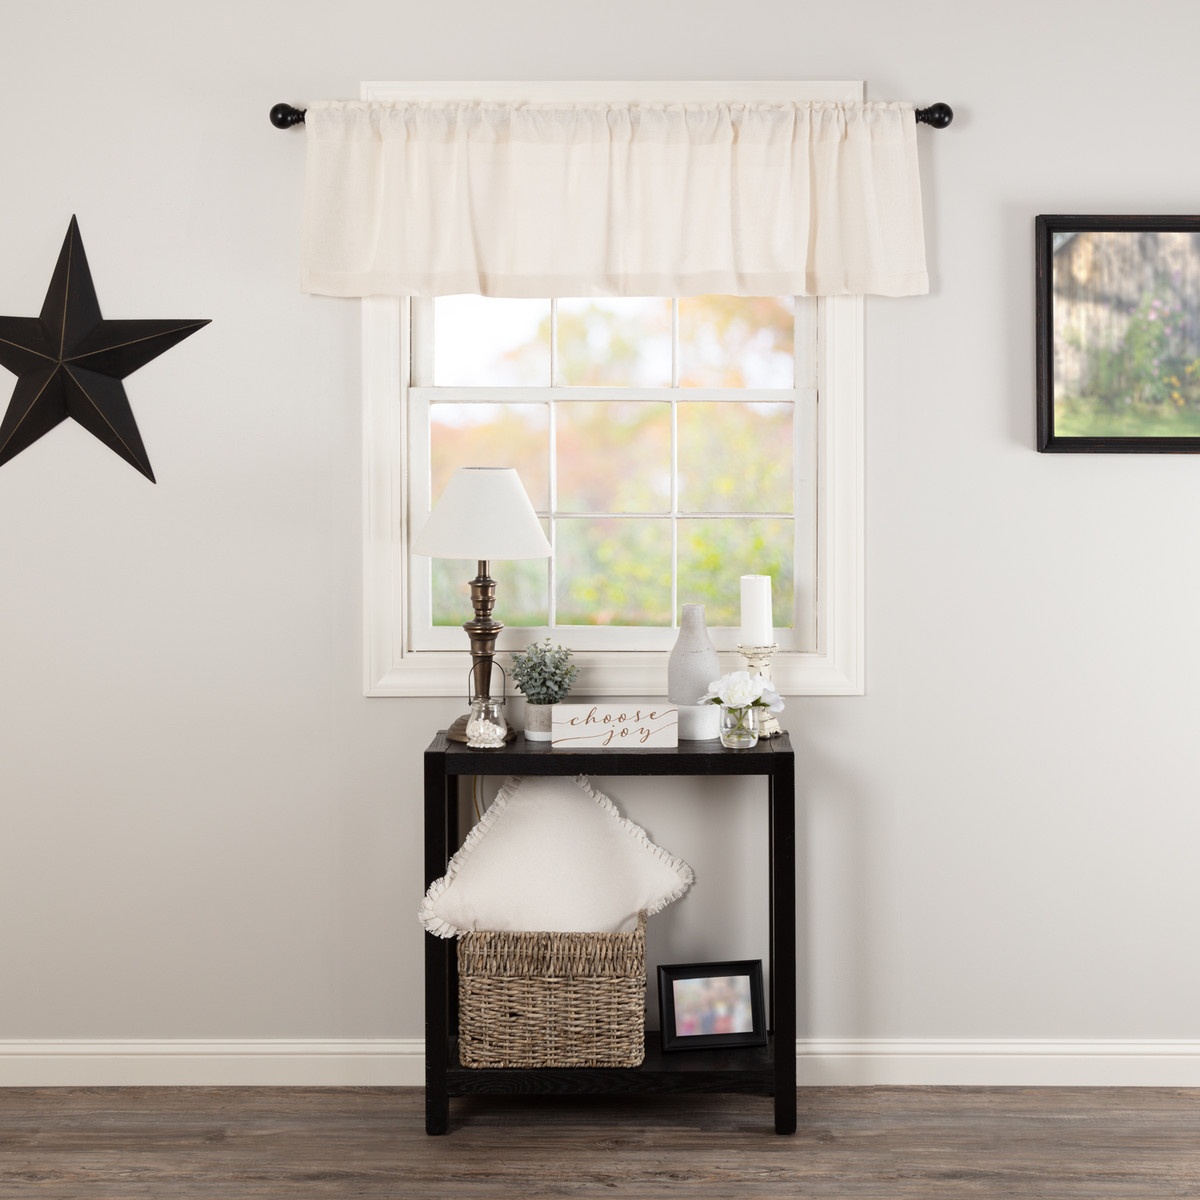
Burlap Antique White Valance 16x72
Brighten your home in vintage country style with the Burlap Antique White Valance. Crafted in tightly woven, soft cotton burlap and finished with a standard 2-inch hem fold at the bottom, this 16x72 off-white curtain transforms a room with cozy texture and warm farmhouse appeal. Place our relaxed yet fashionable kitchen curtains in any window to create rustic interest. Machine washable and iron-safe, this 100% cotton valance curtain comes with a rod pocket for easy hanging. Features Classic Country Valance - 16 by 72 inch farmhouse valance conceals window treatment hardware and adds sophistication. Rod pocket for easy hanging. Light Filtering - Unlined, woven fabric gently lets in light while providing a little extra privacy. Flexible Styling - Soft antique white burlap blends easily into farmhouse, cottage, and modern country home decor. Easy Care - Machine wash on gentle and tumble dry on low. Iron safe. When washed, the weave tightens. Gently iron to relax the weave and return burlap to its original state. Burlap Charm - Cozy texture and classic ivory color creates a relaxed yet fashionable cottage look. Coordinating Accessories - The Burlap Antique White collection features classic and well-made staples sure to grace your home for years to come. Authenticity - Sometimes copied, never duplicated. VHC products ALWAYS feature attached product tags. Specifications Material: 100% Cotton Color: Antique White Hanging Method: 3.25 Rod Pocket Manufacturer Country: India Care: Machine Wash, Tumble Dry Low, Iron Safe Weight: 0.7 lb Dimensions: 16 x 72 * Due to the loose weave nature of the fabric, minor variances will occur. Sizes are approximate.
Brand: VHC
Category: Home & Garden > Decor > Window Treatments > Window Valances & Cornices > Valances